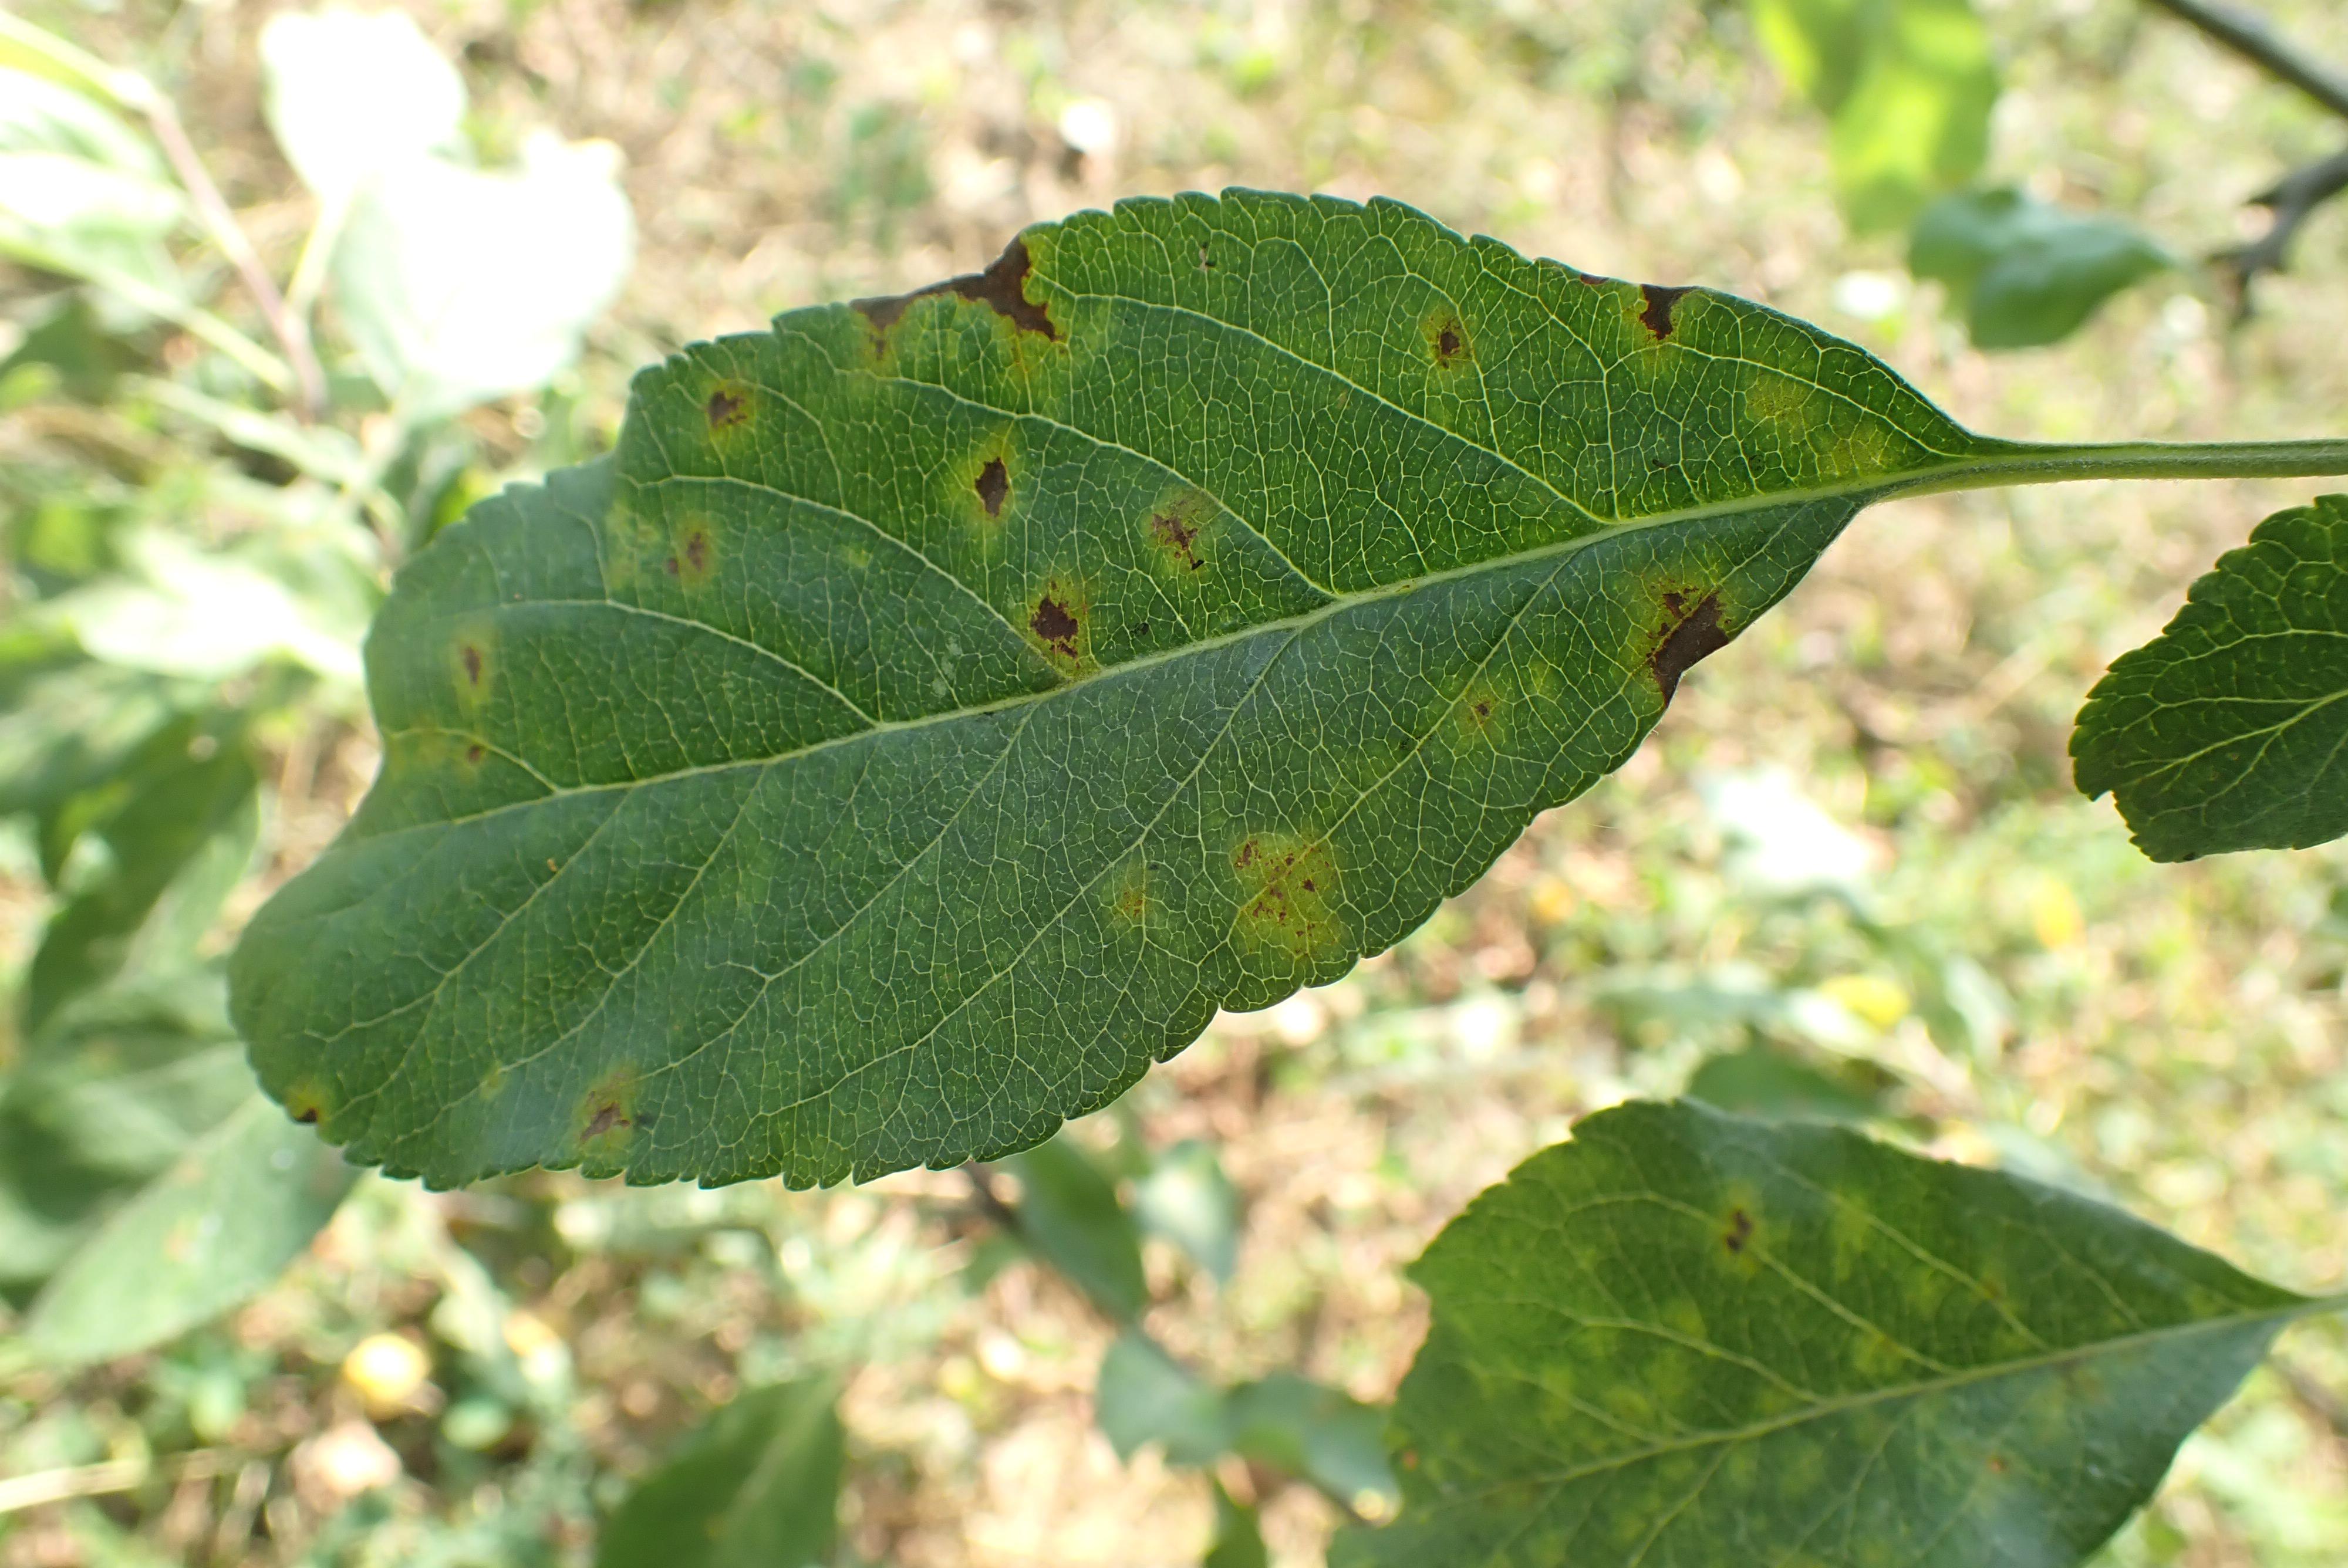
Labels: scab